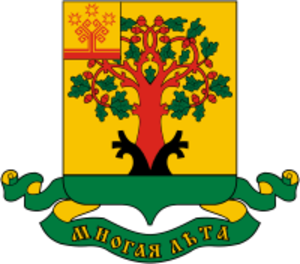
Tsivilsk est une ville de la république de Tchouvachie, dans le fédération de Russie, et le centre administratif du raïon Tsivilski. Sa population s'élevait à 13 540 habitants en 2014.